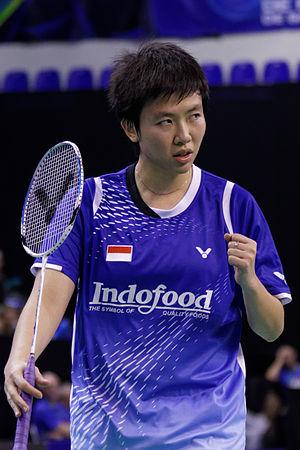
Liliyana Natsir, née le 9 septembre 1985 à Manado, est une joueuse indonésienne de badminton professionnelle spécialiste du double mixte. Elle a remporté la médaille d'argent aux Jeux olympiques d'été de 2008 avec son partenaire Nova Widianto et la médaille d'or aux Jeux olympiques d'été de 2016 avec Tontowi Ahmad. Elle est également quadruple championne du monde de double mixte : avec Nova Widianto en 2005 et 2007 et avec Tontowi Ahmad en 2013 et 2017.